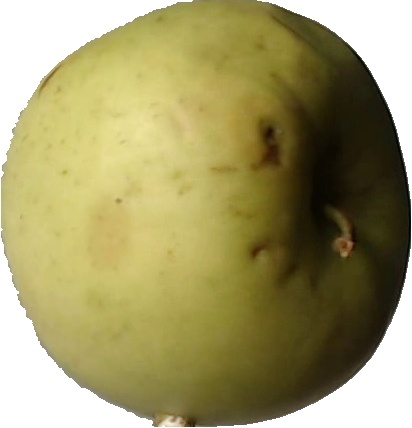
Label: apple_golden_3